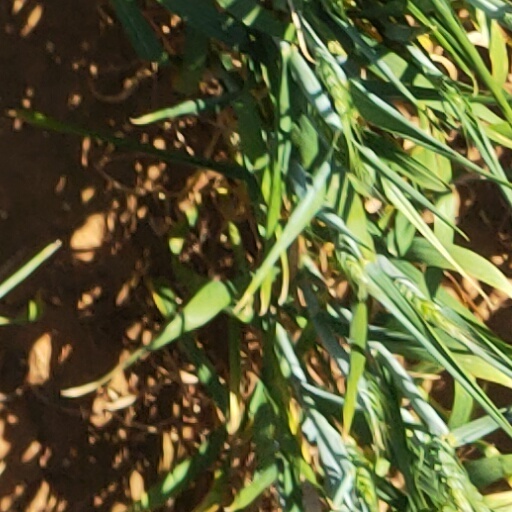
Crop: wheat